Wickhamford

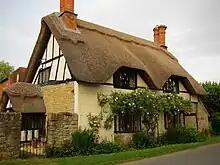
Thatched roof house in Wickhamford

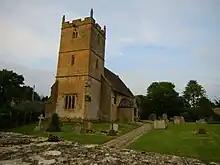
St. John the Baptist Church of Wickhamford

The 13th-century parish Church of St. John the Baptist shows a close connection of the Sandys family with the American colonists. It can be seen in the floor slab monument to Penelope Washington within the altar rails. The oak chancel gates were installed in the 17th century with a monument to the Sandys family on the north side. Penelope Washington, whose mother married Sir Samuel Sandys and moved to the Manor House, was a distant relative of George Washington, the first President of the United States of America.